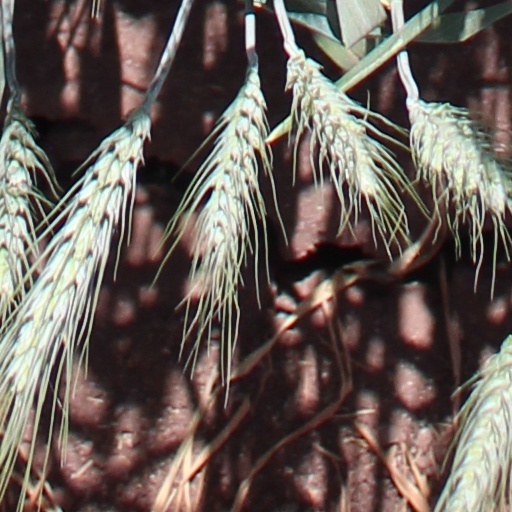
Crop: wheat